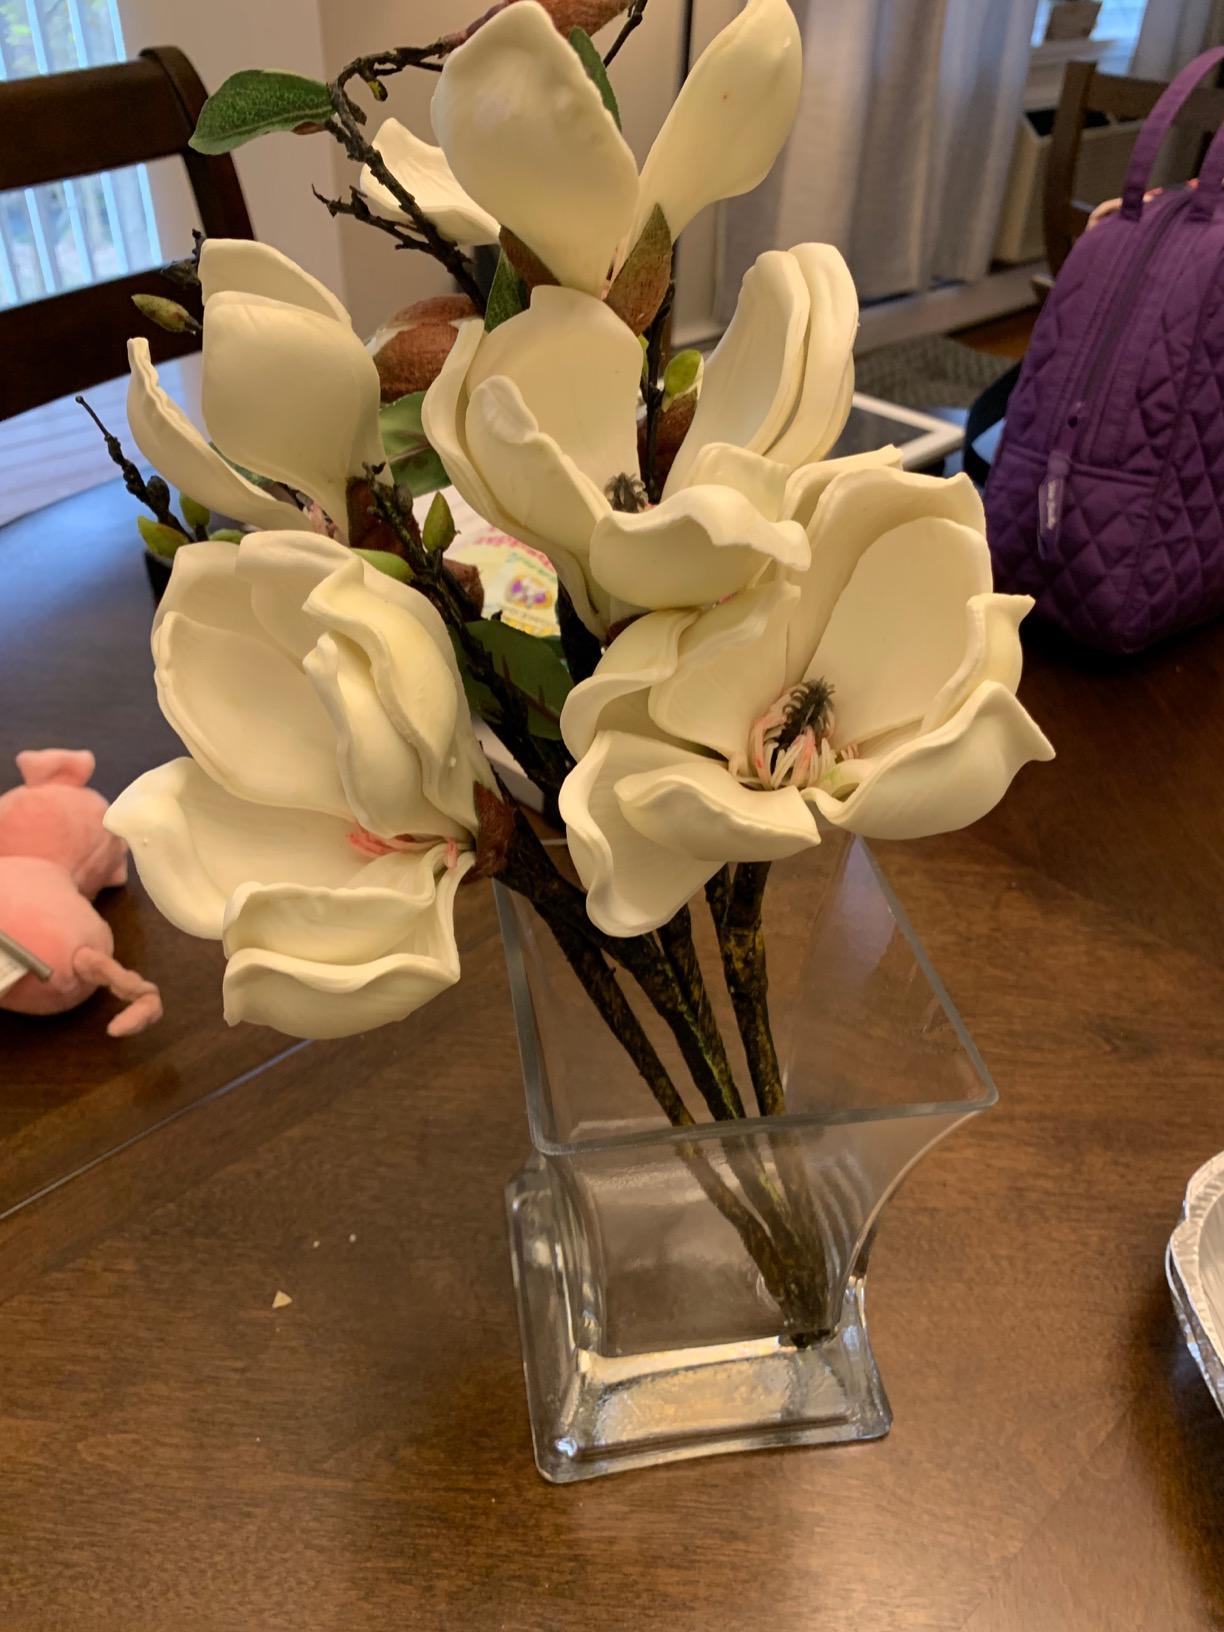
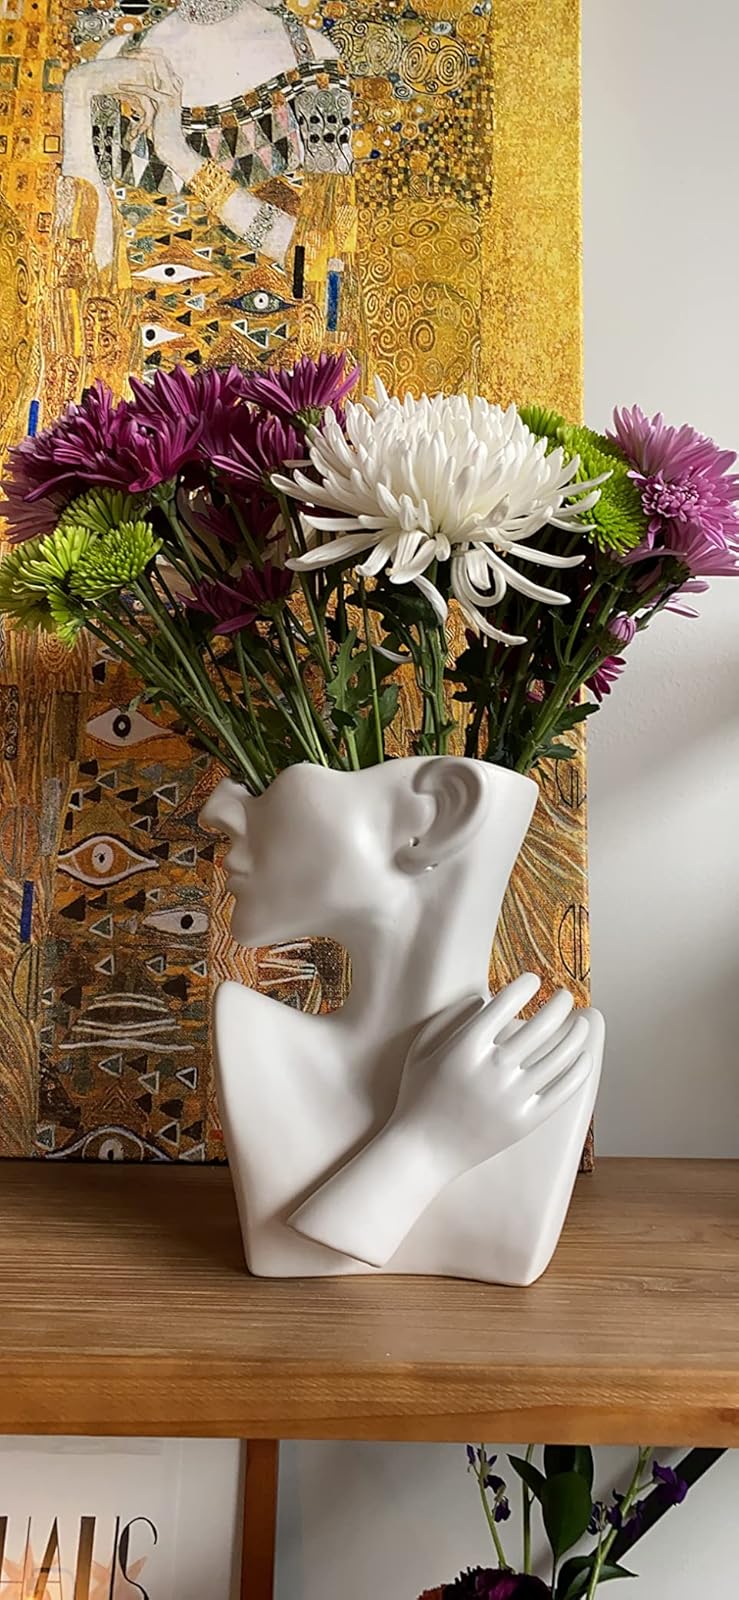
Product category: vase
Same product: no